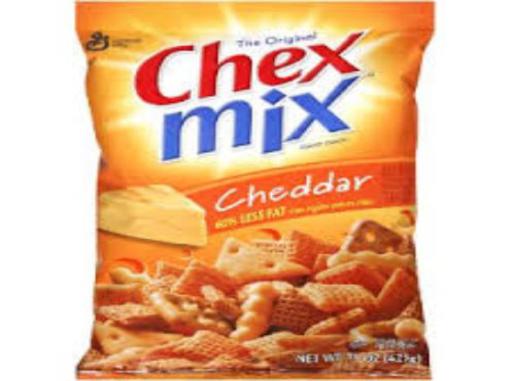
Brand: chex mix
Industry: Food